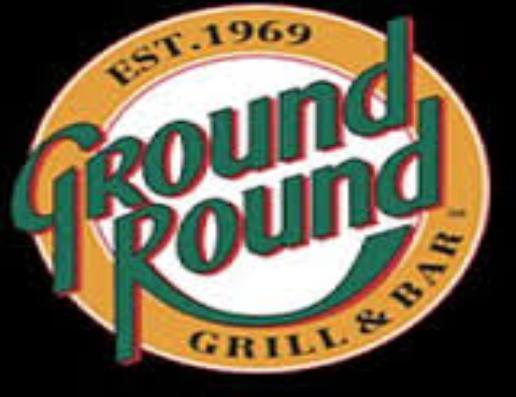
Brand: Ground Round
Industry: Electronic